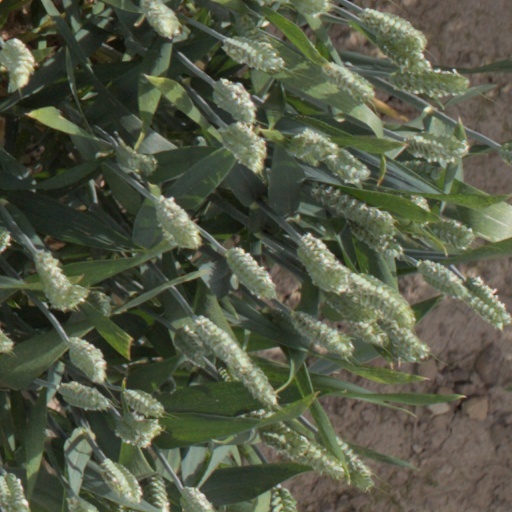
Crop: wheat